Usages of Barcelona

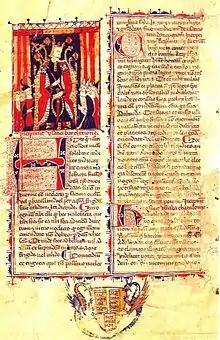
Manuscript of the Usages of Barcelona from "circa" 1173. In Latin (used for official documents during the Middle Ages): "Usatici Barchinone"

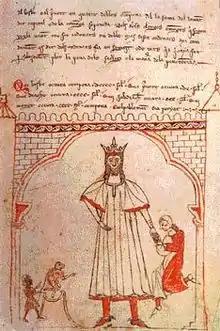
Depiction from 13th c., representing Ramón Berenguer I (1023–1076), Count of Barcelona receiving a vassal to his Court

The Usages of Barcelona were the customs that form the basis for the Catalan Constitutions. They are the fundamental laws and basic rights of Catalonia, dating back to their codification in the twelfth century.